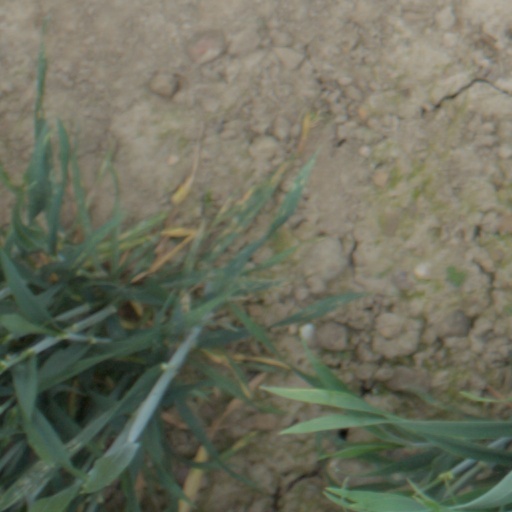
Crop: wheat